Intelexit

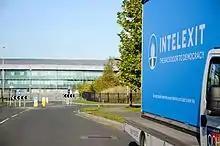
The Intelexit truck parked in front of the GCHQ in Cheltenham, UK

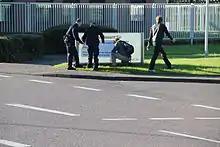
Verfassungsschutz Employees tearing off the Constitution from their building in Cologne

To reach the target group of intelligence officers and subcontractors, the organisations launched their campaign with a website offering details about ethics and procedure to exit secret services and an automatically generated resignation form. The security expert Bruce Schneier and Thomas Drake support the campaign in their advertisement video.